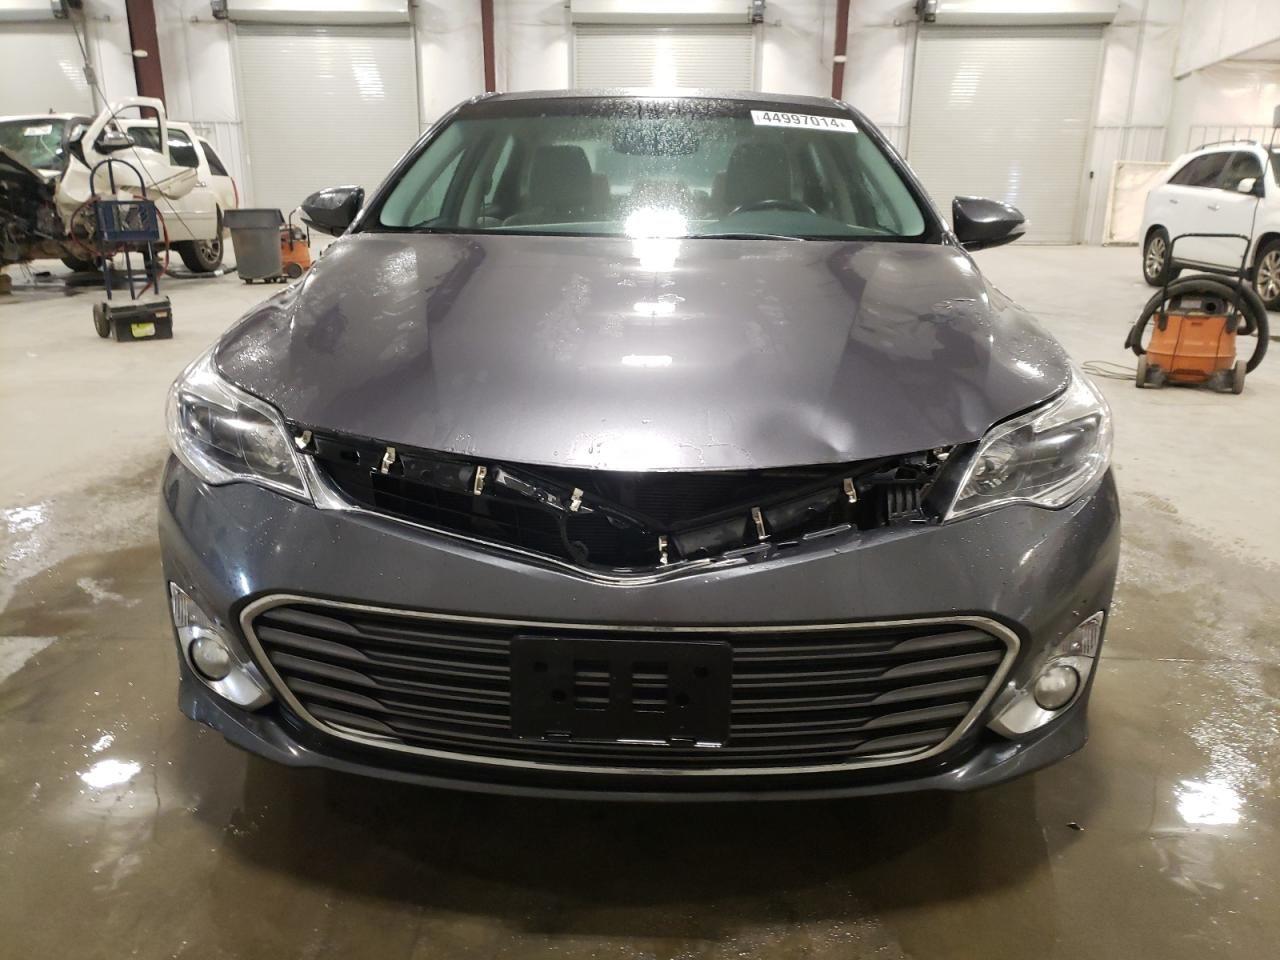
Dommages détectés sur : capot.
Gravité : mineur